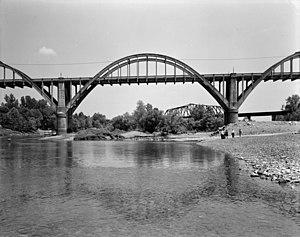
Ce qui suit est la liste des Historic Civil Engineering Landmarks, c'est-à-dire la liste des monuments historiques de génie civil, établie aux États-Unis par l' American Society of Civil Engineers depuis qu'elle a commencé le programme en 1964. Cette désignation est accordée à des projets, des structures et des sites situés aux États-Unis et dans le reste du monde. À compter de 2013, il y a plus de 260 éléments dans cette liste.